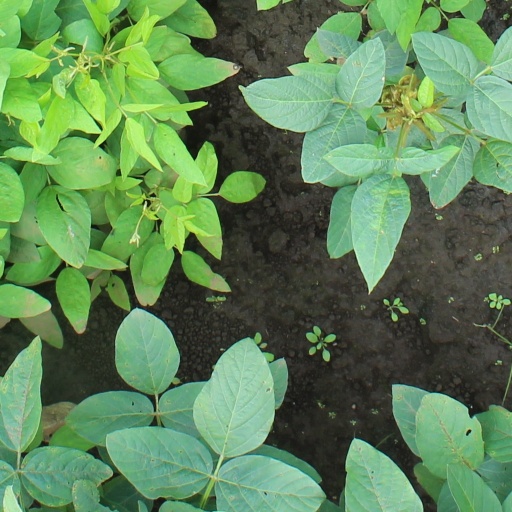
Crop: soybean